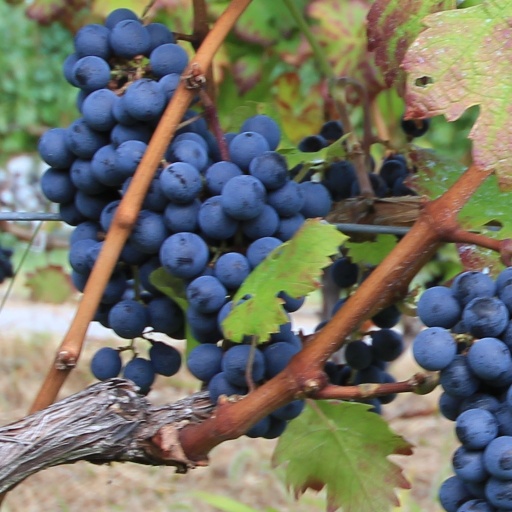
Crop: grape